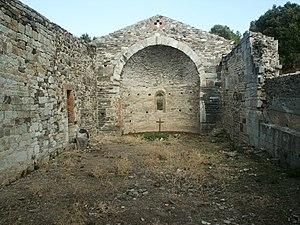
Rostino est une ancienne piève de Corse. Située dans le nord-est de l'île, en Castagniccia, elle relevait de la province de Bastia sur le plan civil et du diocèse d'Accia sur le plan religieux.
Cet article recense les monuments historiques de la Haute-Corse, en France.
L'église de Sainte-Marie de Riscamone est une ancienne église située à Valle-di-Rostino, dans le département de la Haute-Corse. Actuellement à l'état de ruines, elle a été classée monument historique par arrêté du 15 mai 1991.